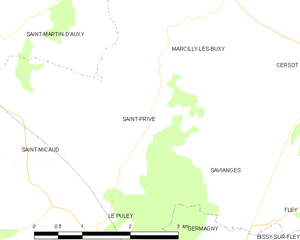
Carte des communes françaises